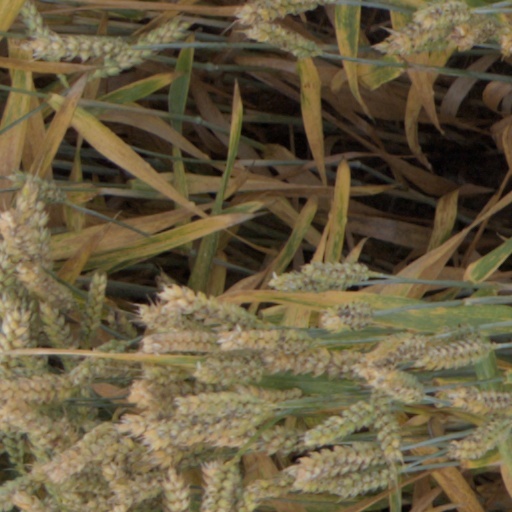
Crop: wheat